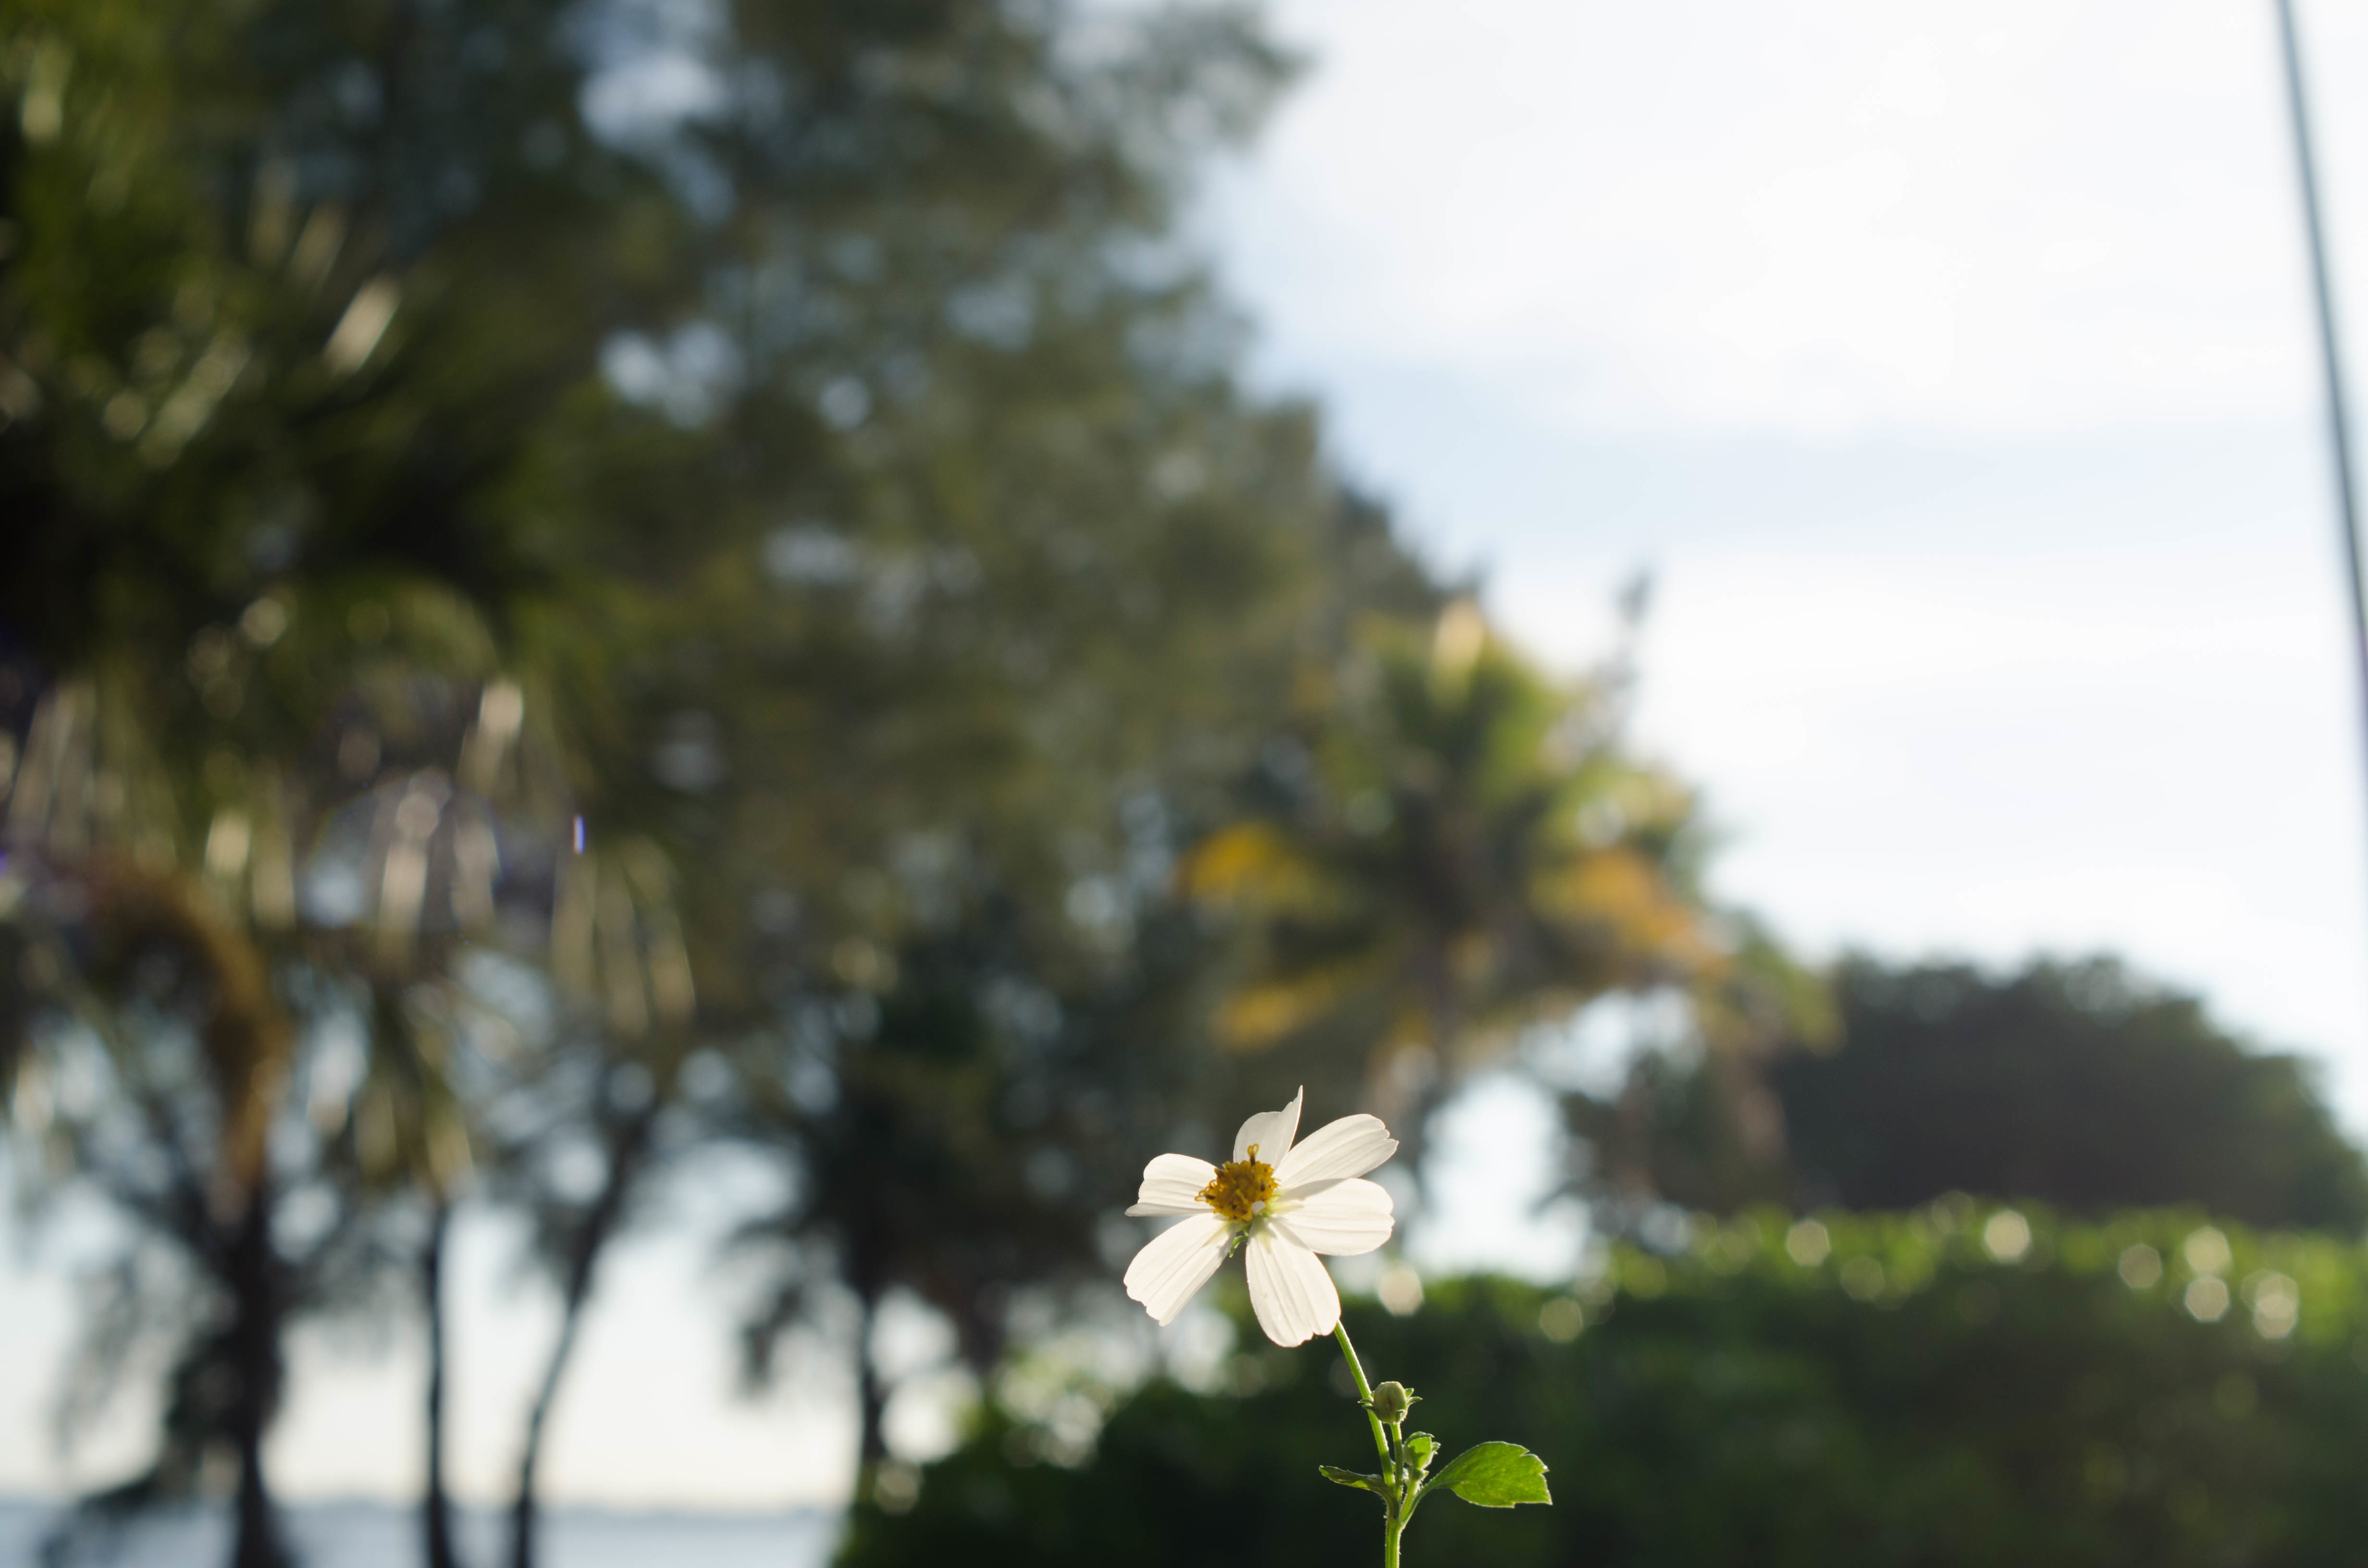
tree, nature, grass, blossom, plant, sky, meadow, sunlight, morning, leaf, flower, wind, green, flora, rural area